Ann Mallinson

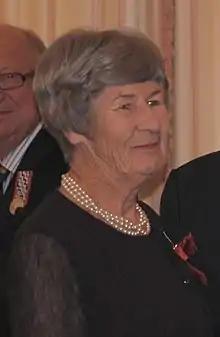
Mallinson at her investiture in April 2010

Elizabeth Ann Mallinson (born 10 September 1934) is a New Zealand children's book publisher and co-founder of Mallinson Rendel, best known for Lynley Dodd's "Hairy Maclary" series.